Southern Vermont Arts Center

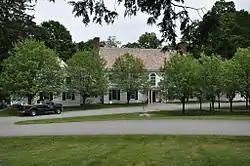

Southern Vermont Arts Center is a multi-disciplinary arts organization in Manchester, Vermont. It is located on the west side of West Road, at the former Yester House country estate. The center includes art galleries with permanent and rotating exhibits, the area's largest sculpture park, a performance space, and educational facilities. Its grounds are open to the public for recreational pursuits, with trails for hiking and cross-country skiing. The center's campus is listed on the National Register of Historic Places.